Flaming Frontier

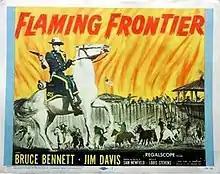
Theatrical poster

Flaming Frontier is a 1958 Canadian-American Western film produced and directed by Sam Newfield in his final credited feature film, from a screenplay by Louis Stevens. Produced by Regal Pictures in Canada, where Newfield was shooting his "Hawkeye and the Last of the Mohicans" TV series, it was distributed by 20th Century Fox and opened in August 1958. The film stars Bruce Bennett and Jim Davis.